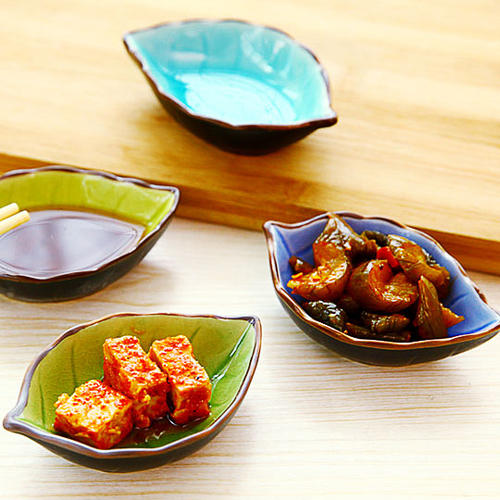
Label: trash